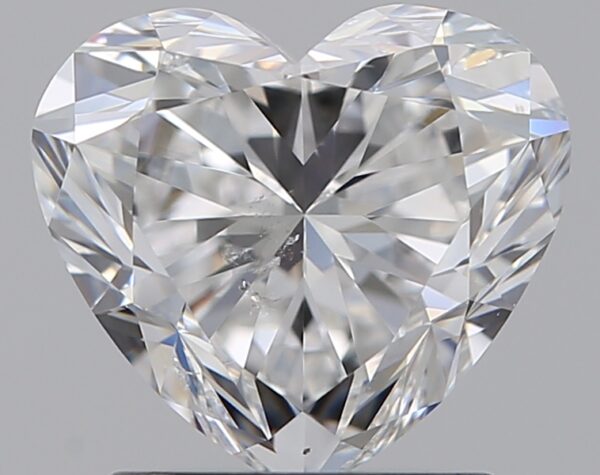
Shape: heart
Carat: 1.51
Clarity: SI1
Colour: E
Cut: EX
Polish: EX
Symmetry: EX
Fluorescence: N
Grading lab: GIA
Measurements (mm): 6.95 x 7.67 x 4.57